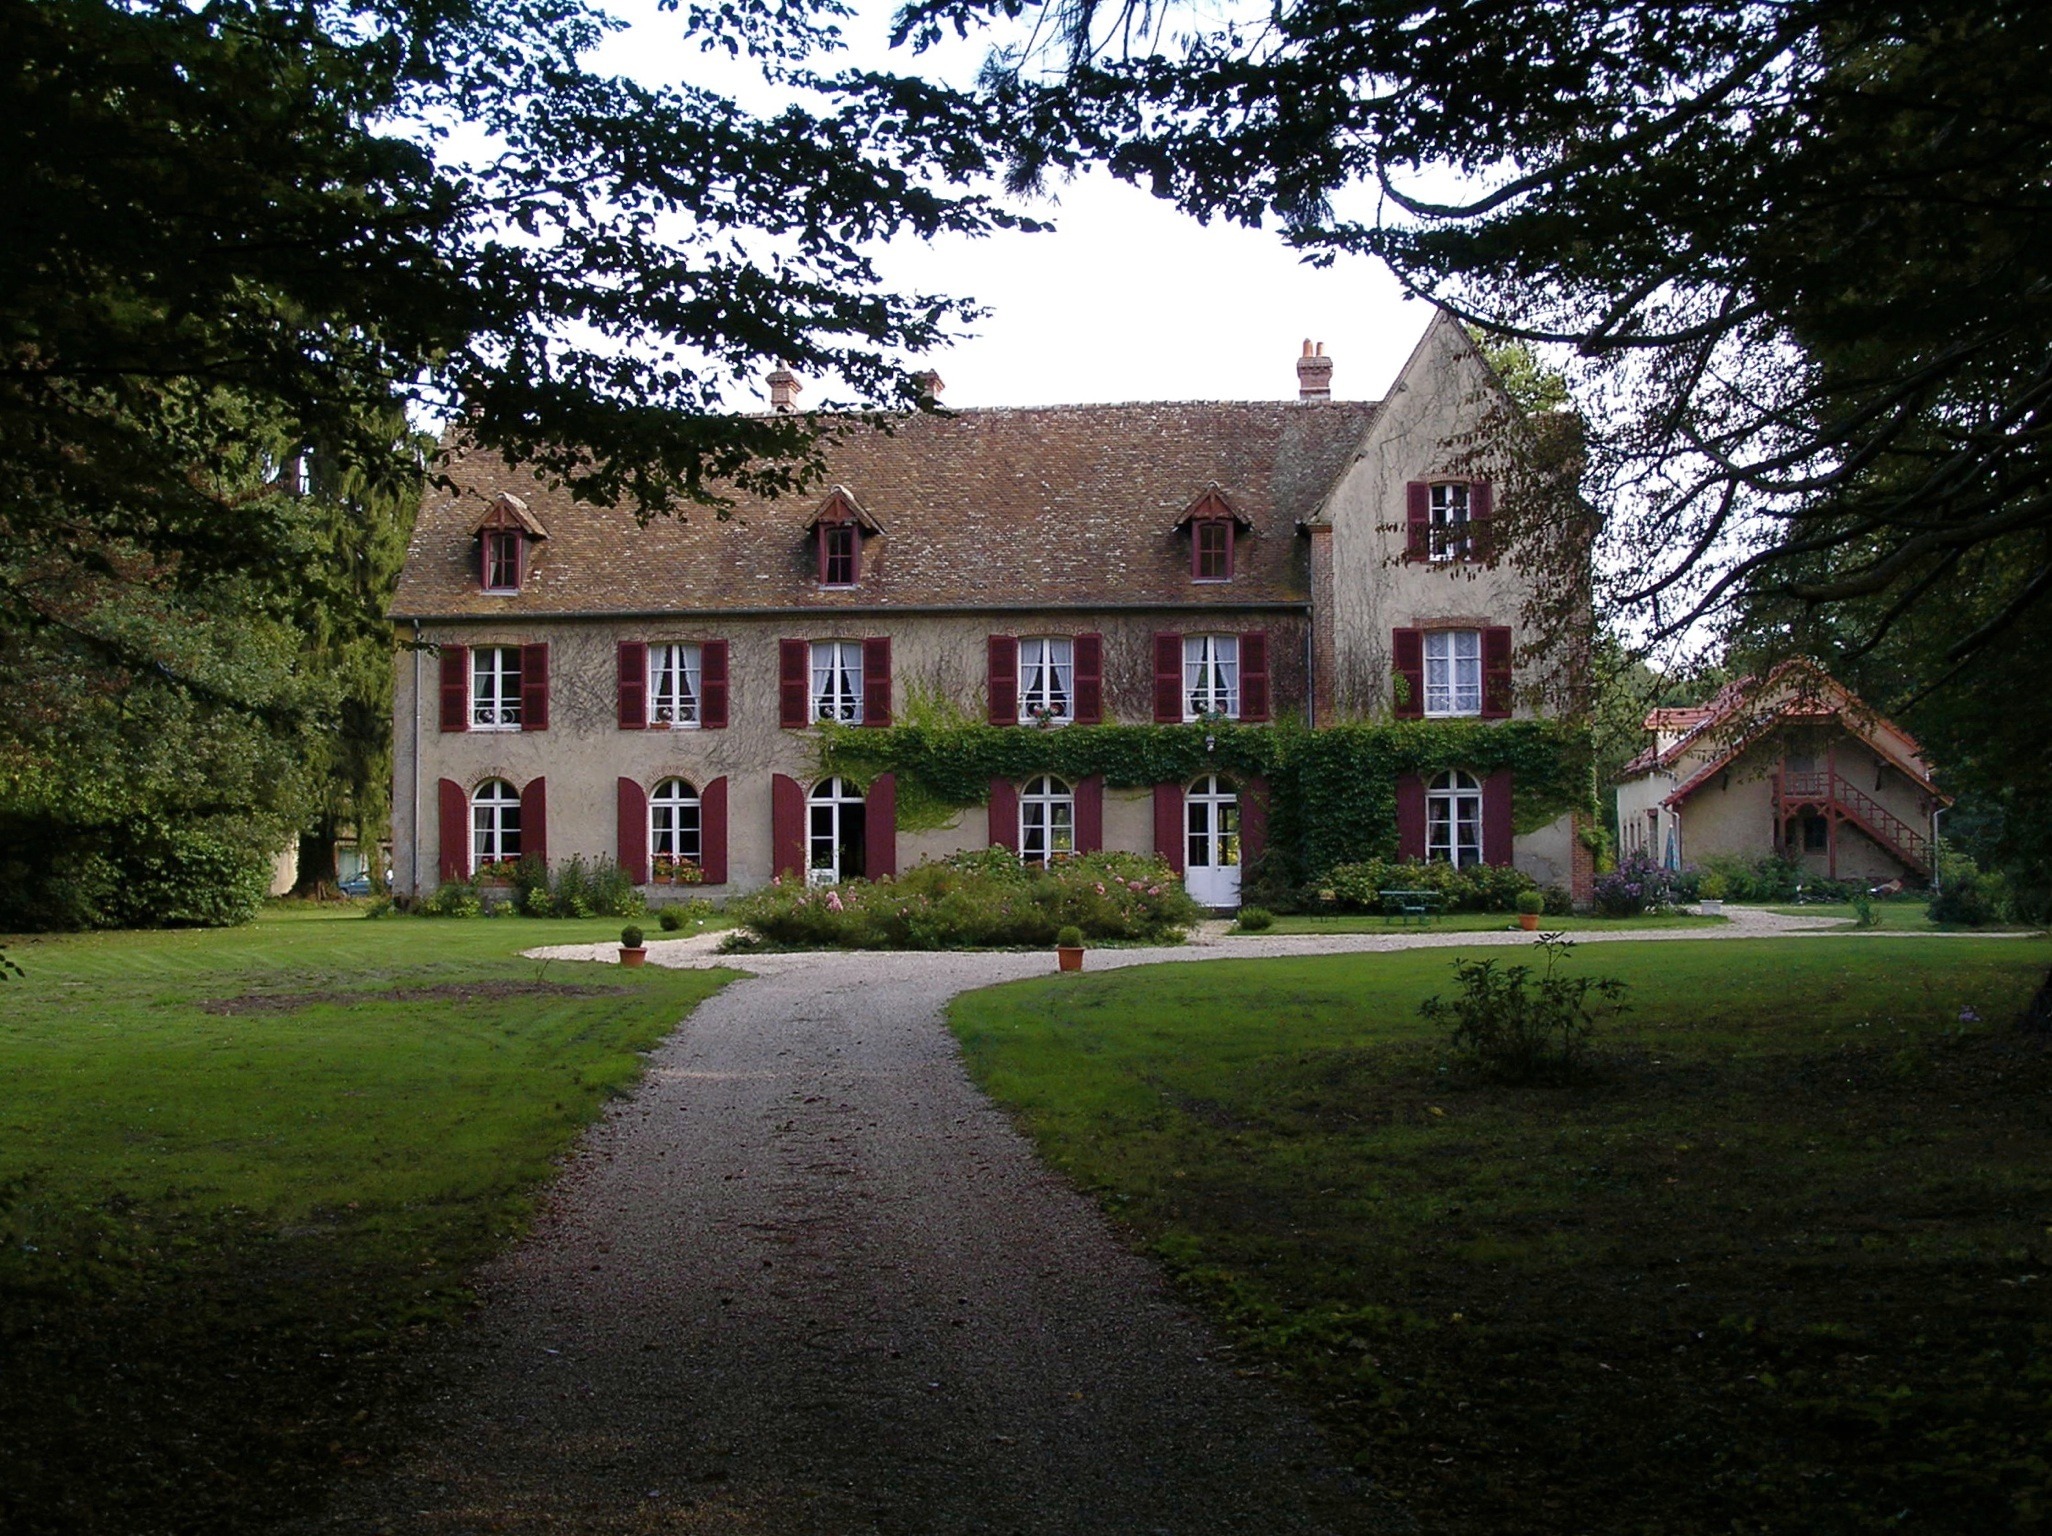
lawn, mansion, house, building, chateau, home, france, cottage, property, rest, farmhouse, estate, hostel, manor house, stately home, sologne